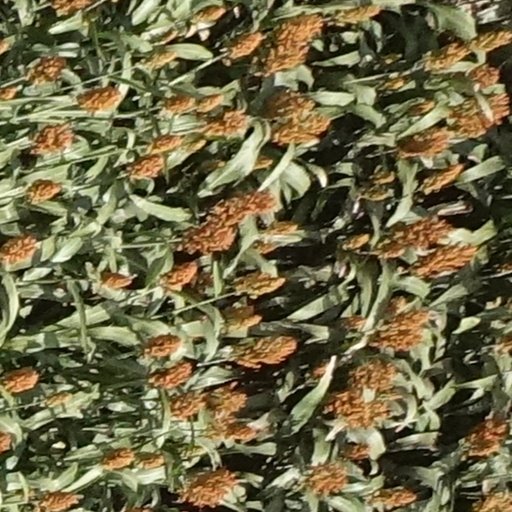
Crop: sorghum